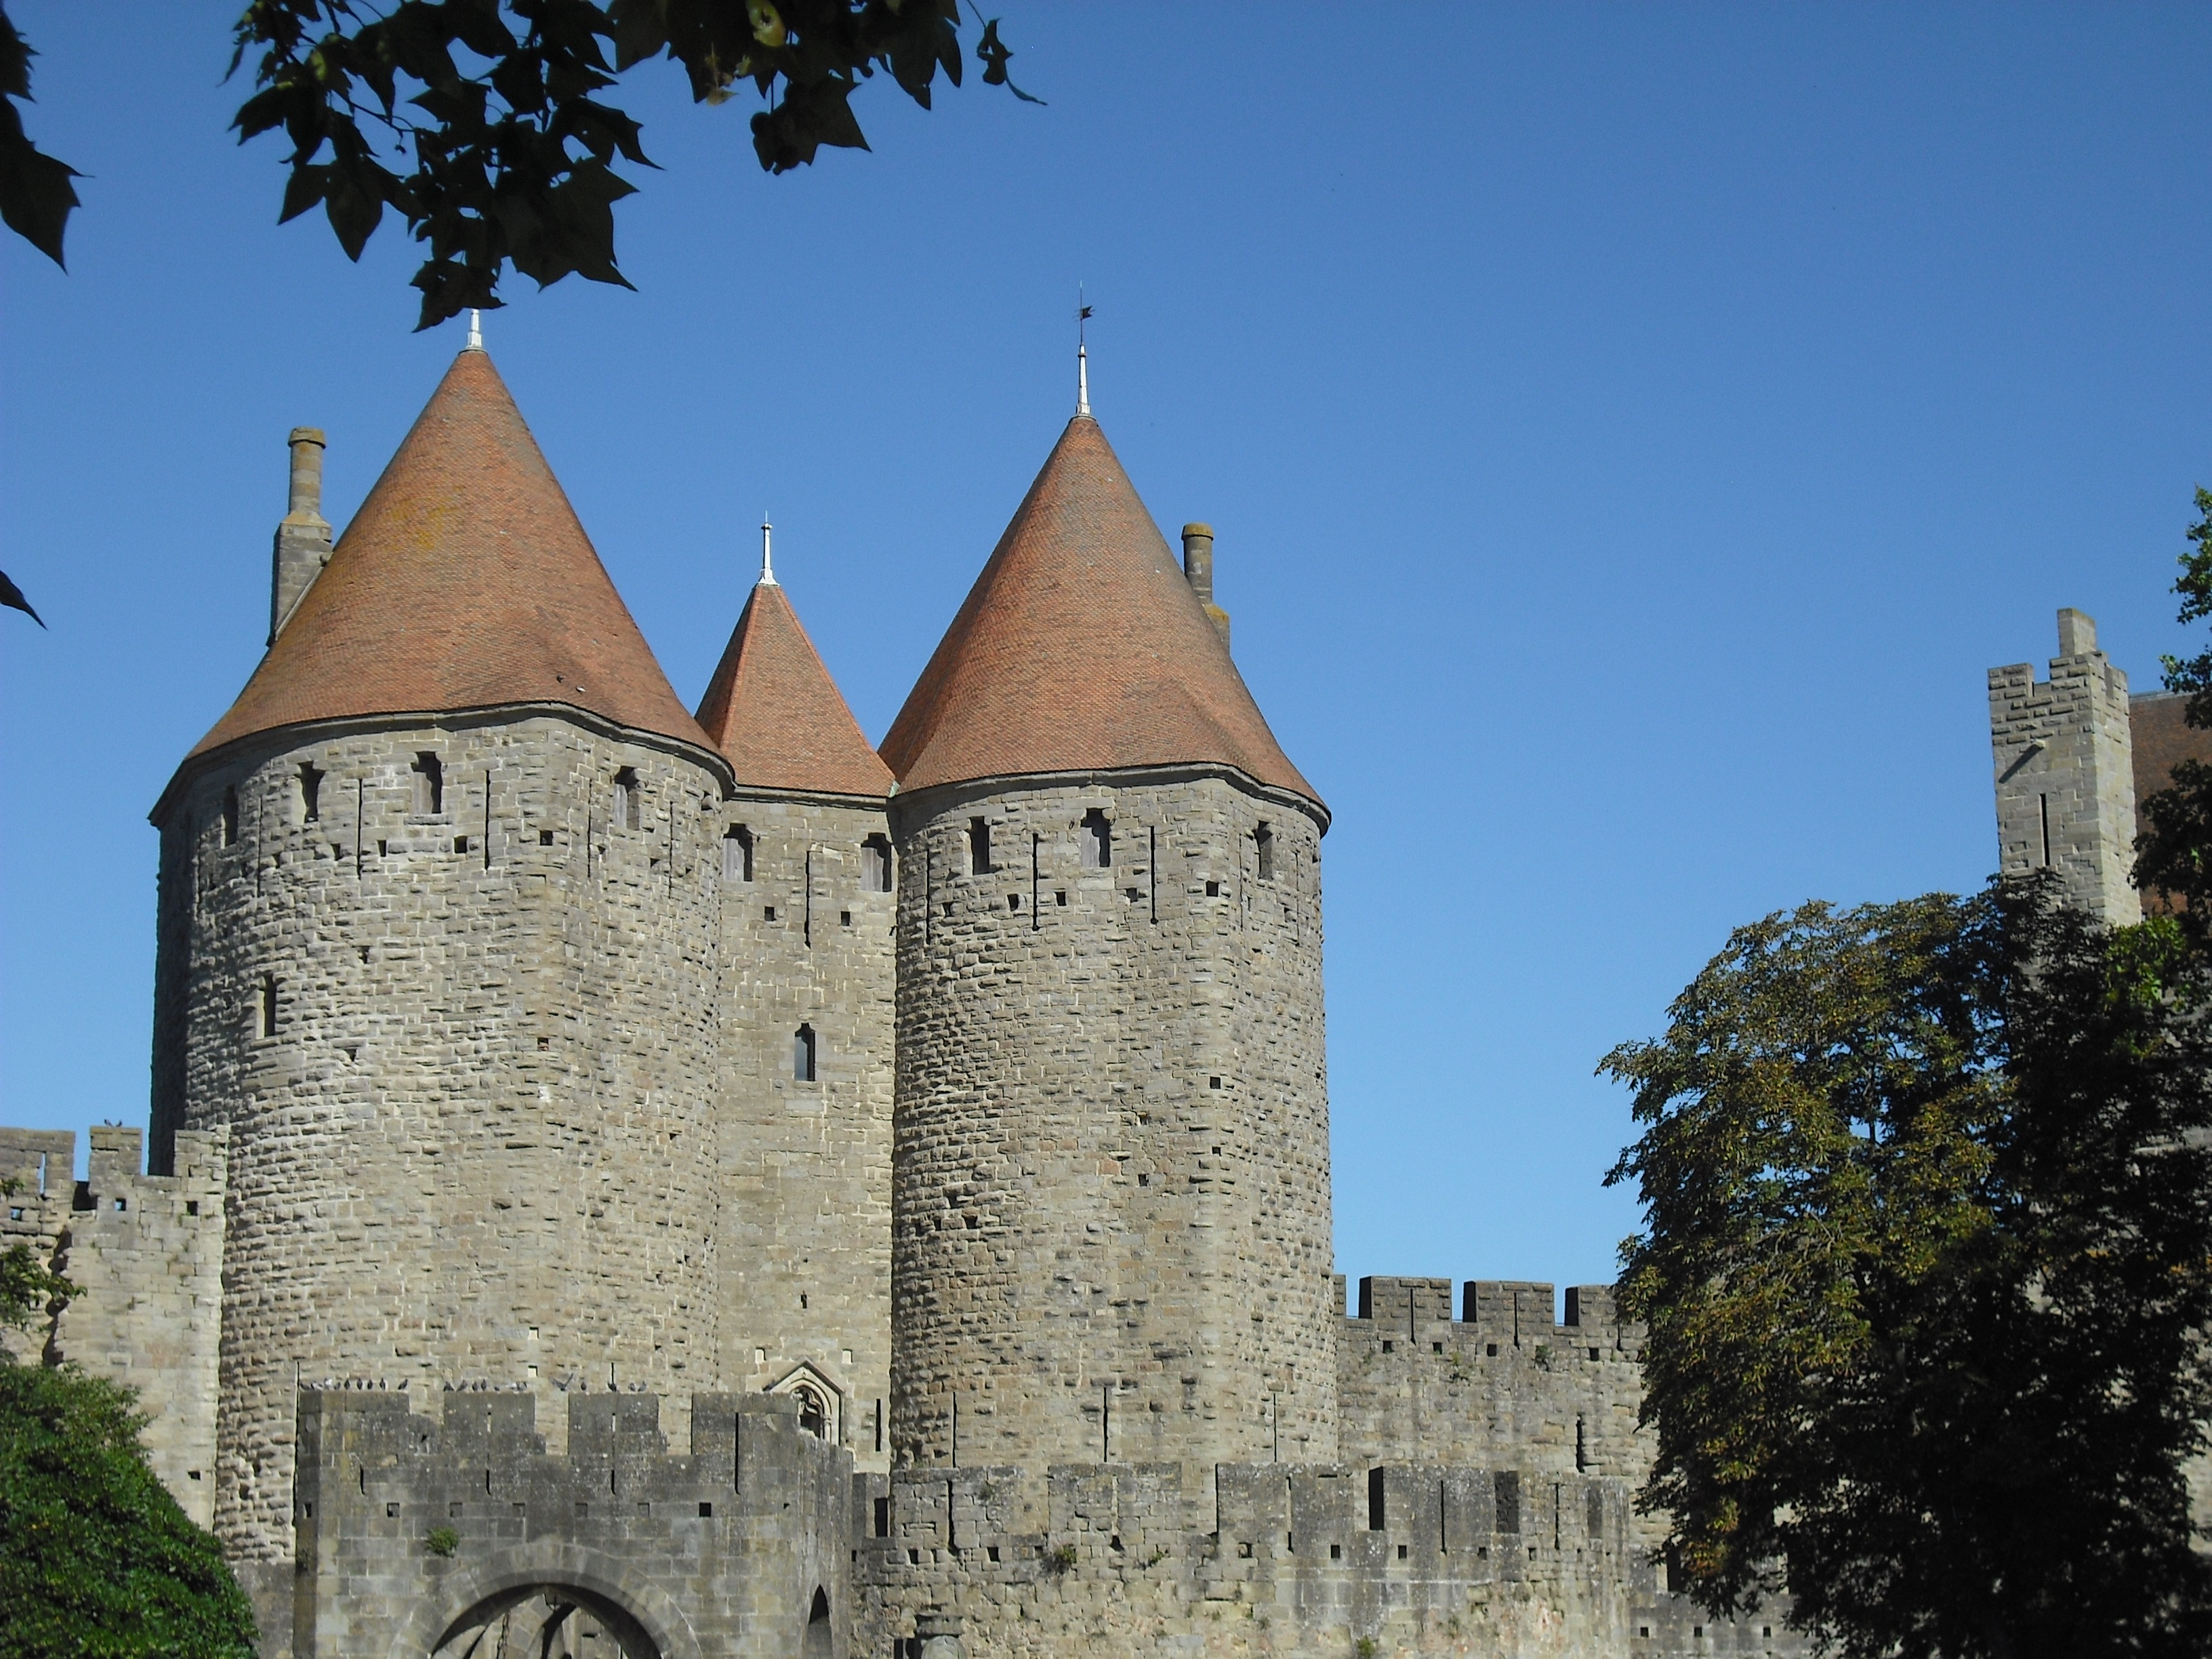
building, chateau, tower, castle, carcassonne, middle ages, historic site, water castle, the world heritage site